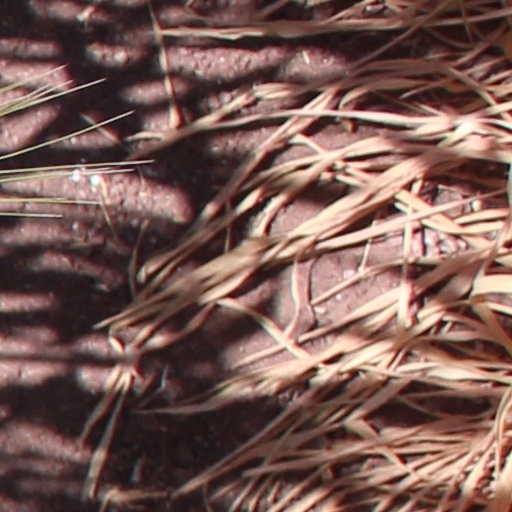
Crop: wheat